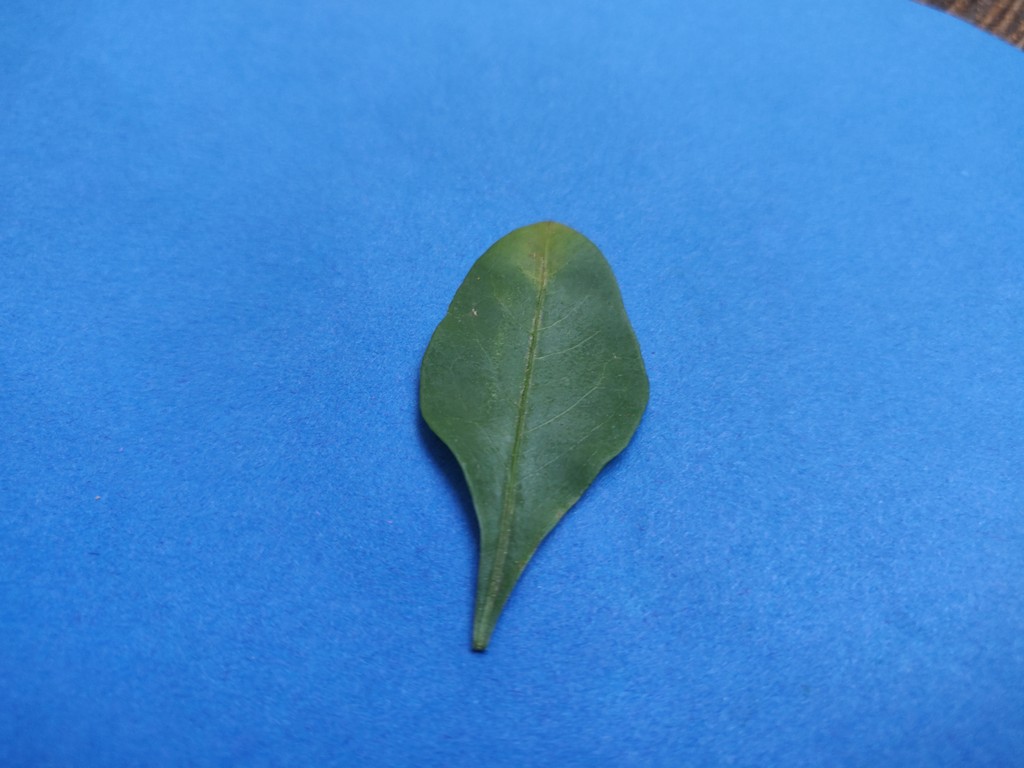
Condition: Unhealthy
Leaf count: single
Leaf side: front